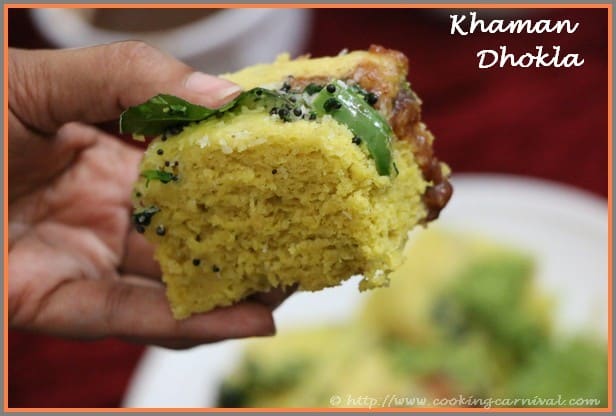
Dish: dhokla